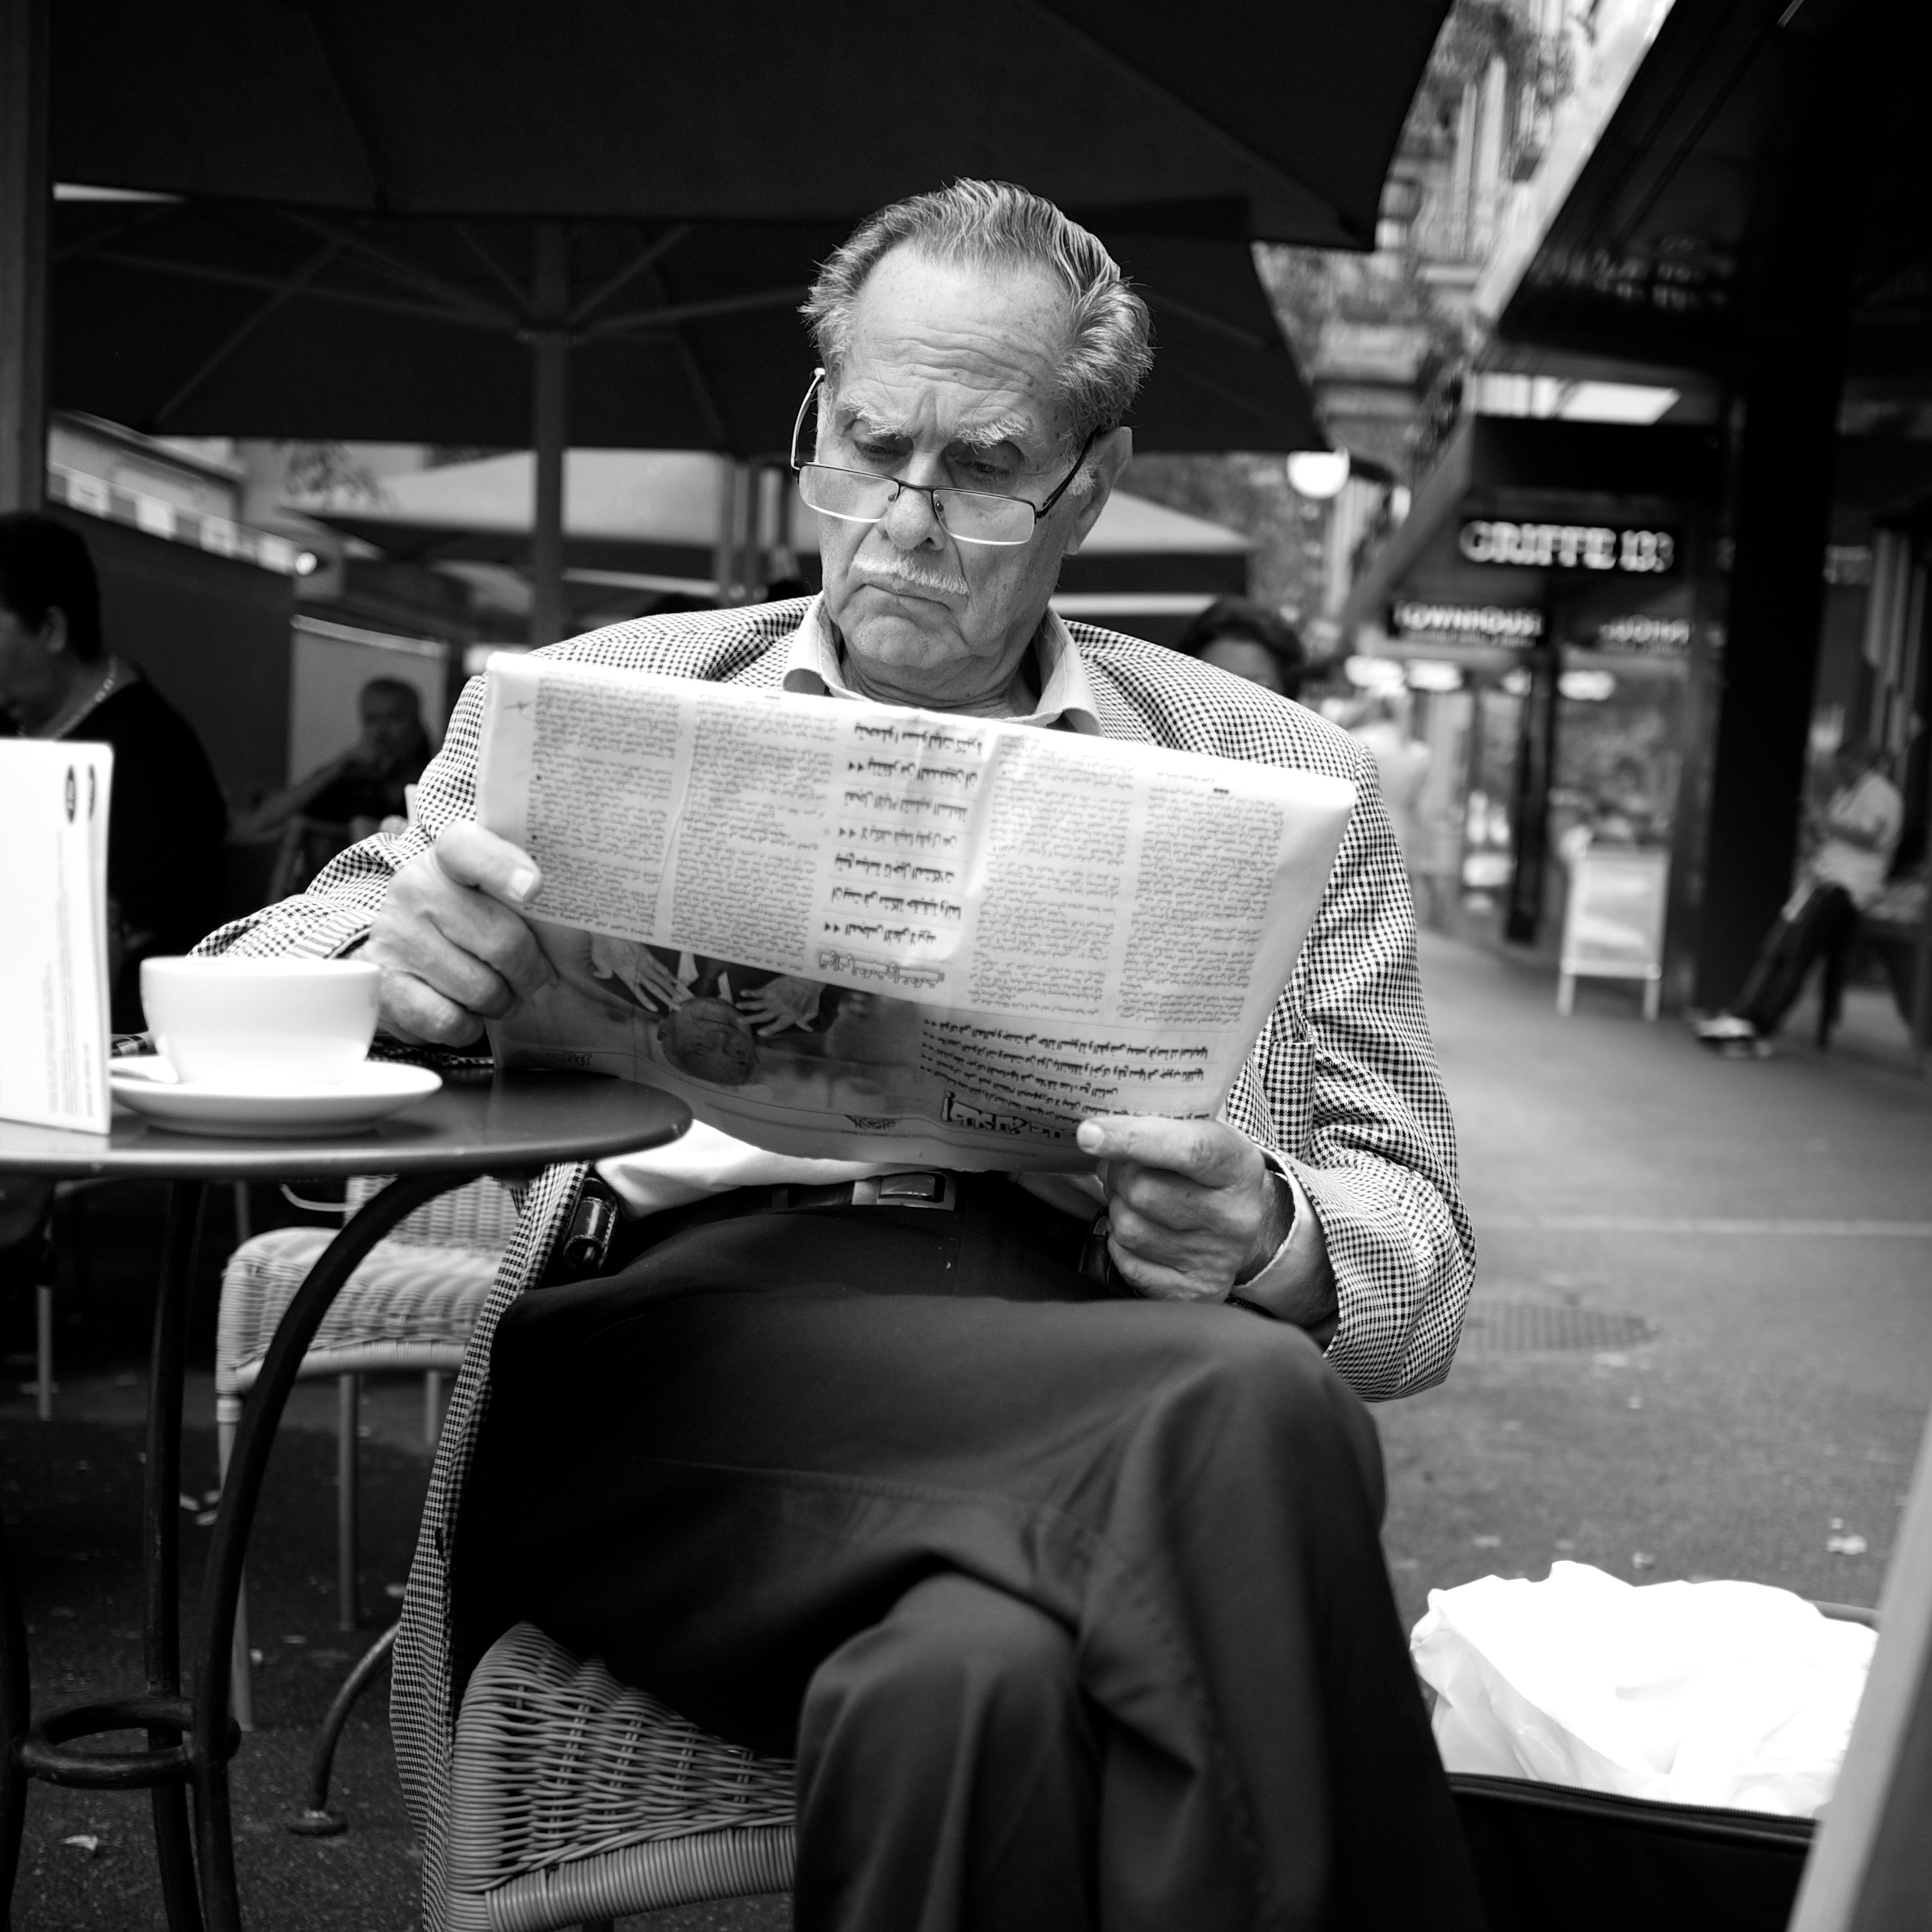
man, person, black and white, white, street, photography, ebook, sitting, training, black, monochrome, streetphotography, flickr, thomas, video, olympus, photograph, omd, fuji, leica, monochrom, leuthard, hcb, thomasleuthard, streettogs, monochrome photography, human positions